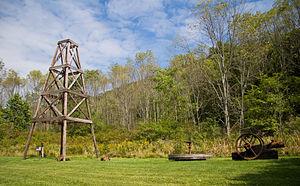
Le parc d'État d’Oil Creek, d’une superficie de 2 530 ha, se trouve dans le Comté de Venango en Pennsylvanie. Le musée du forage Drake, qui fut le premier forage pétrolier rentable des États-Unis, se trouve en lisière de ce parc. Le site longe la rivière d’Oil Creek, un affluent de l’Allegheny qui sépare Titusville d’Oil City, le long de la Route 8. Quoique le ruisseau soit la seule véritable attraction du parc, on peut y voir les vestiges de la première ville champignon de l'âge d'or du pétrole et de la proto-industrie des hydrocarbures en Pennsylvanie. Le musée abrite également plusieurs tableaux, un train touristique et des circuits destinés à sensibiliser les visiteurs à l'histoire de l'industrie des pétroles.